Trypanosomatida

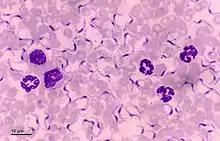
"Trypanosoma equiperdum"

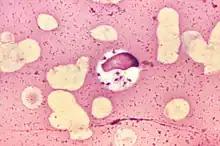
"Leishmania donovani"

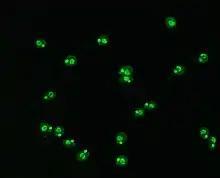
"Crithidia luciliae"

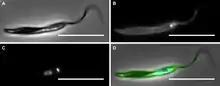
"Phytomonas serpens"

Some trypanosomatids only occupy a single host, while many others are heteroxenous: they live in more than one host species over their life cycle. This heteroxenous life cycle typically includes the intestine of a bloodsucking insect and the blood and/or tissues of a vertebrate. Rarer hosts include other bloodsucking invertebrates, such as leeches, and other organisms such as plants. Different species go through a range of different morphologies at different stages of the life cycle, with most having at least two different morphologies. Typically the promastigote and epimastigote forms are found in insect hosts, trypomastigote forms in the mammalian bloodstream and amastigotes in intracellular environments.